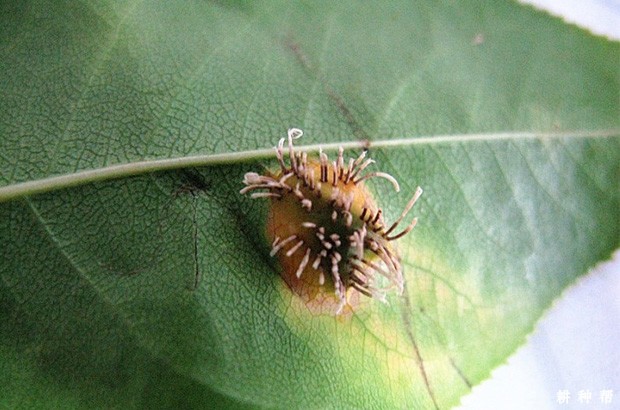
Plant: Apple
Disease: apple rust